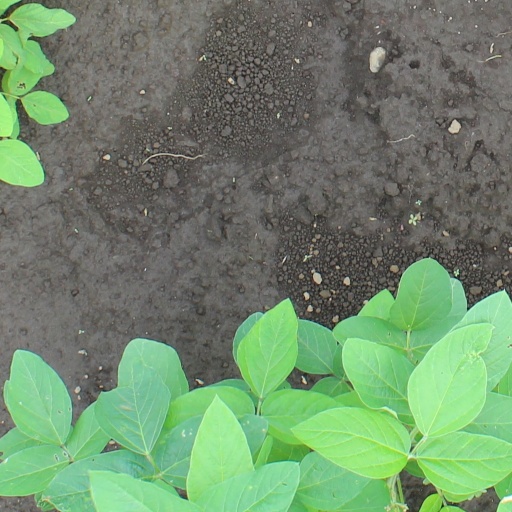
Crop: soybean